London Chartered Bank of Australia Building, Bourke

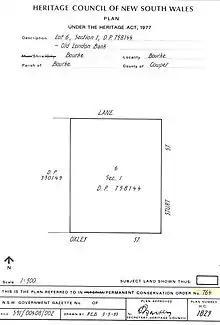
Heritage boundaries

The former London Chartered Bank is located at 17 Oxley Street, Bourke and is bound on the north by a laneway, the southern side by Oxley Street, the eastern side by Sturt Street. The site today consists of 5 buildings.